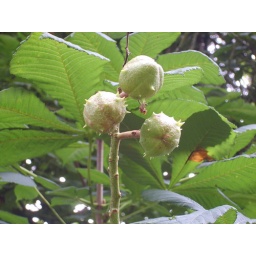
Spotted these horse chestnuts growing on the trees in the grounds of Kilmore Parish Church on Saturday.